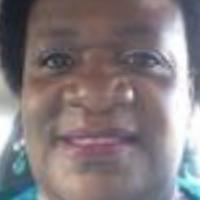
Age group: age 66-80